Man Meets Dog

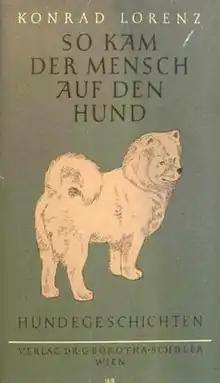
First edition

Man Meets Dog is a zoological book for the general audience, written by the Austrian scientist Konrad Lorenz in 1949. The first English-language edition appeared in 1954.